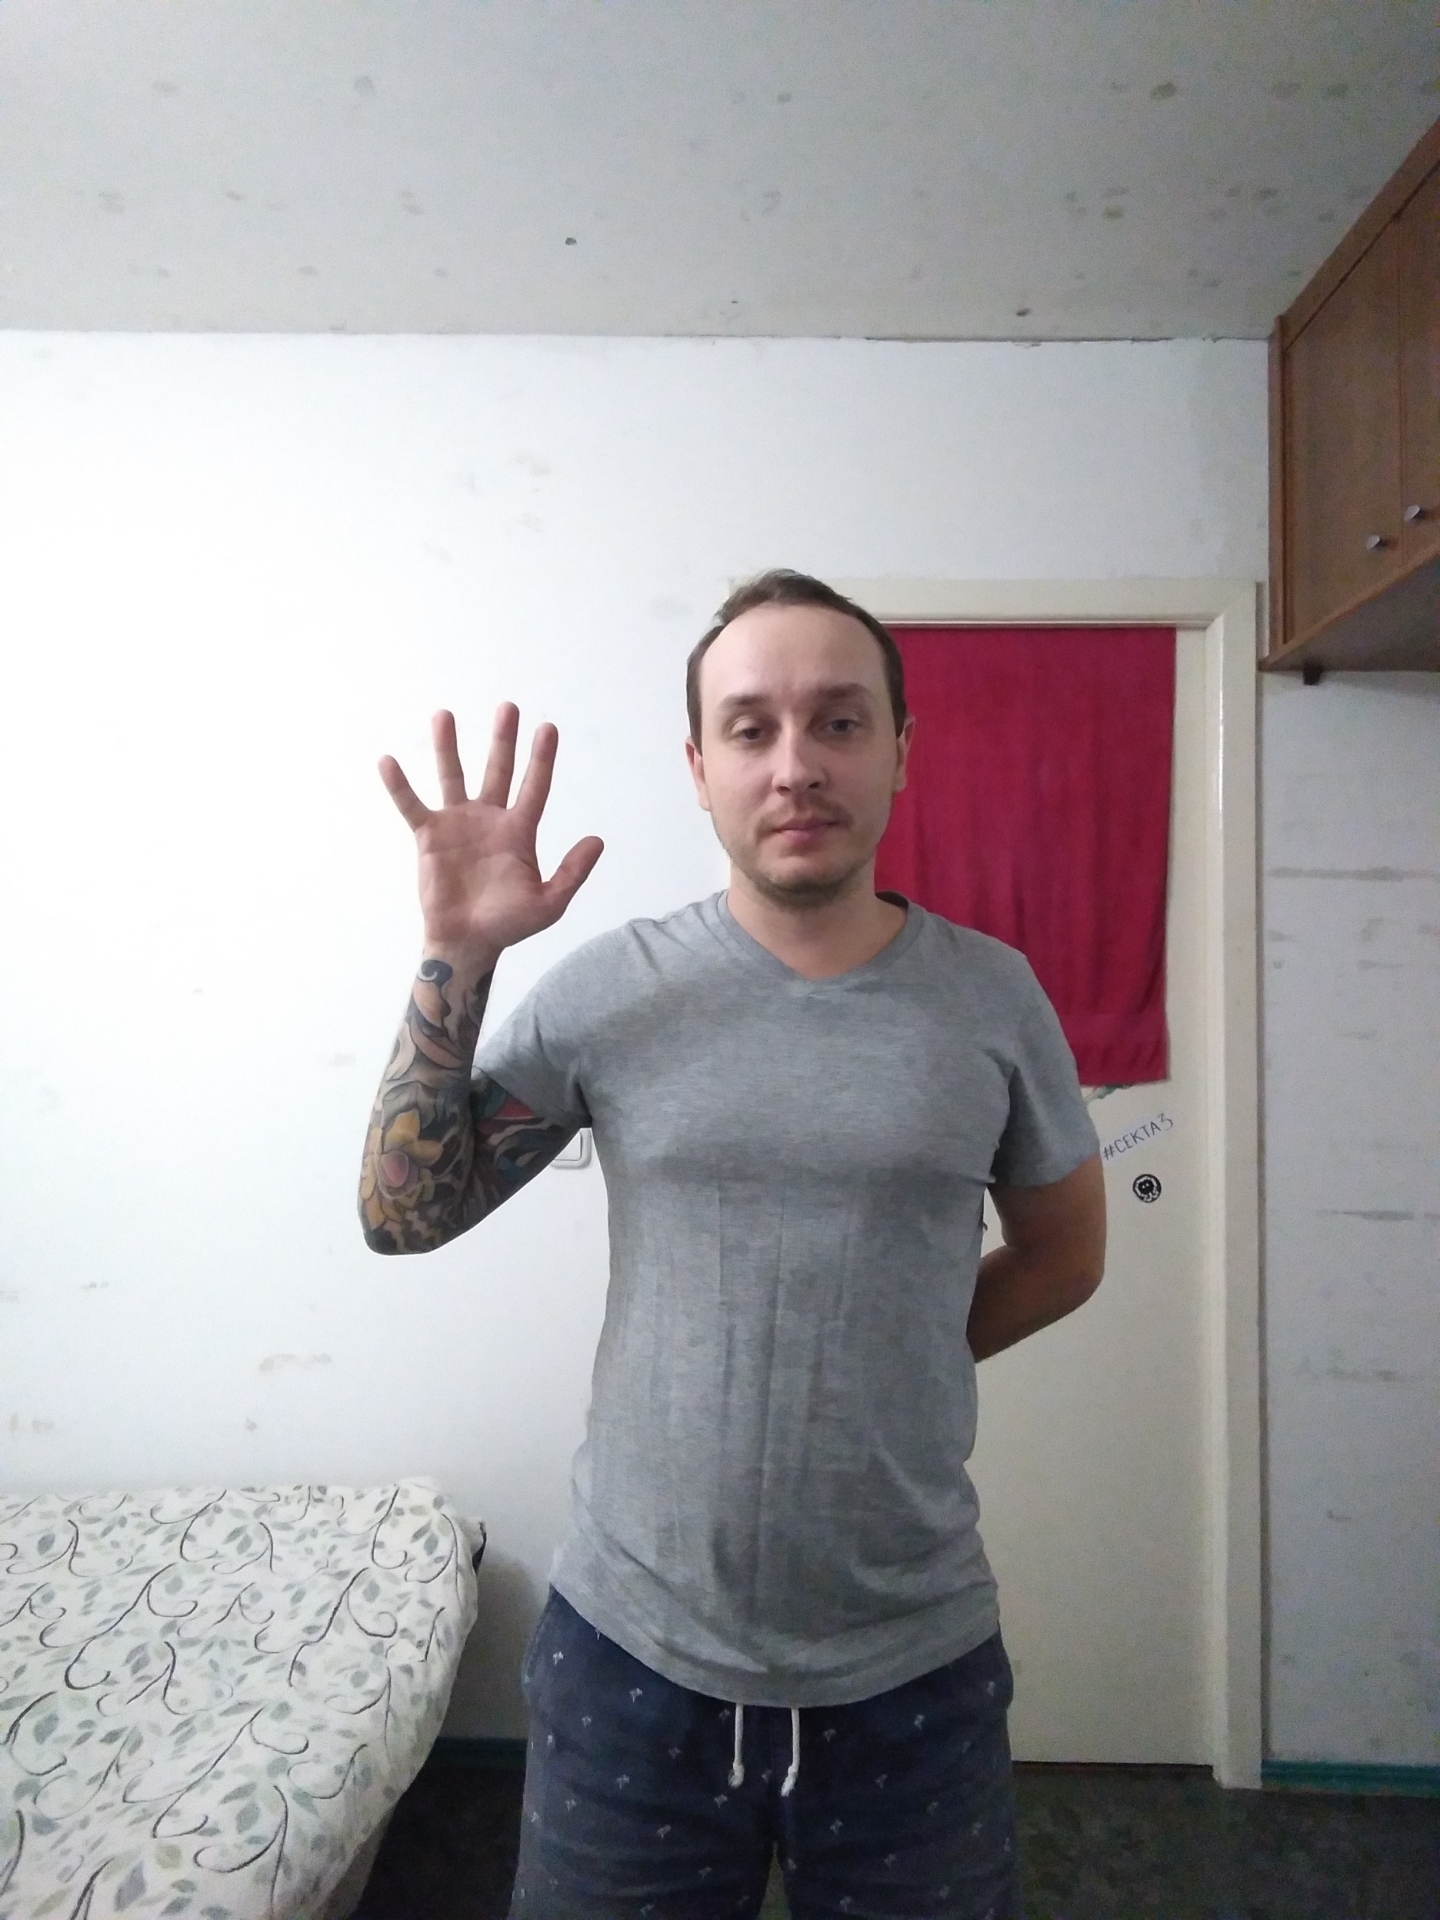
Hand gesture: palm